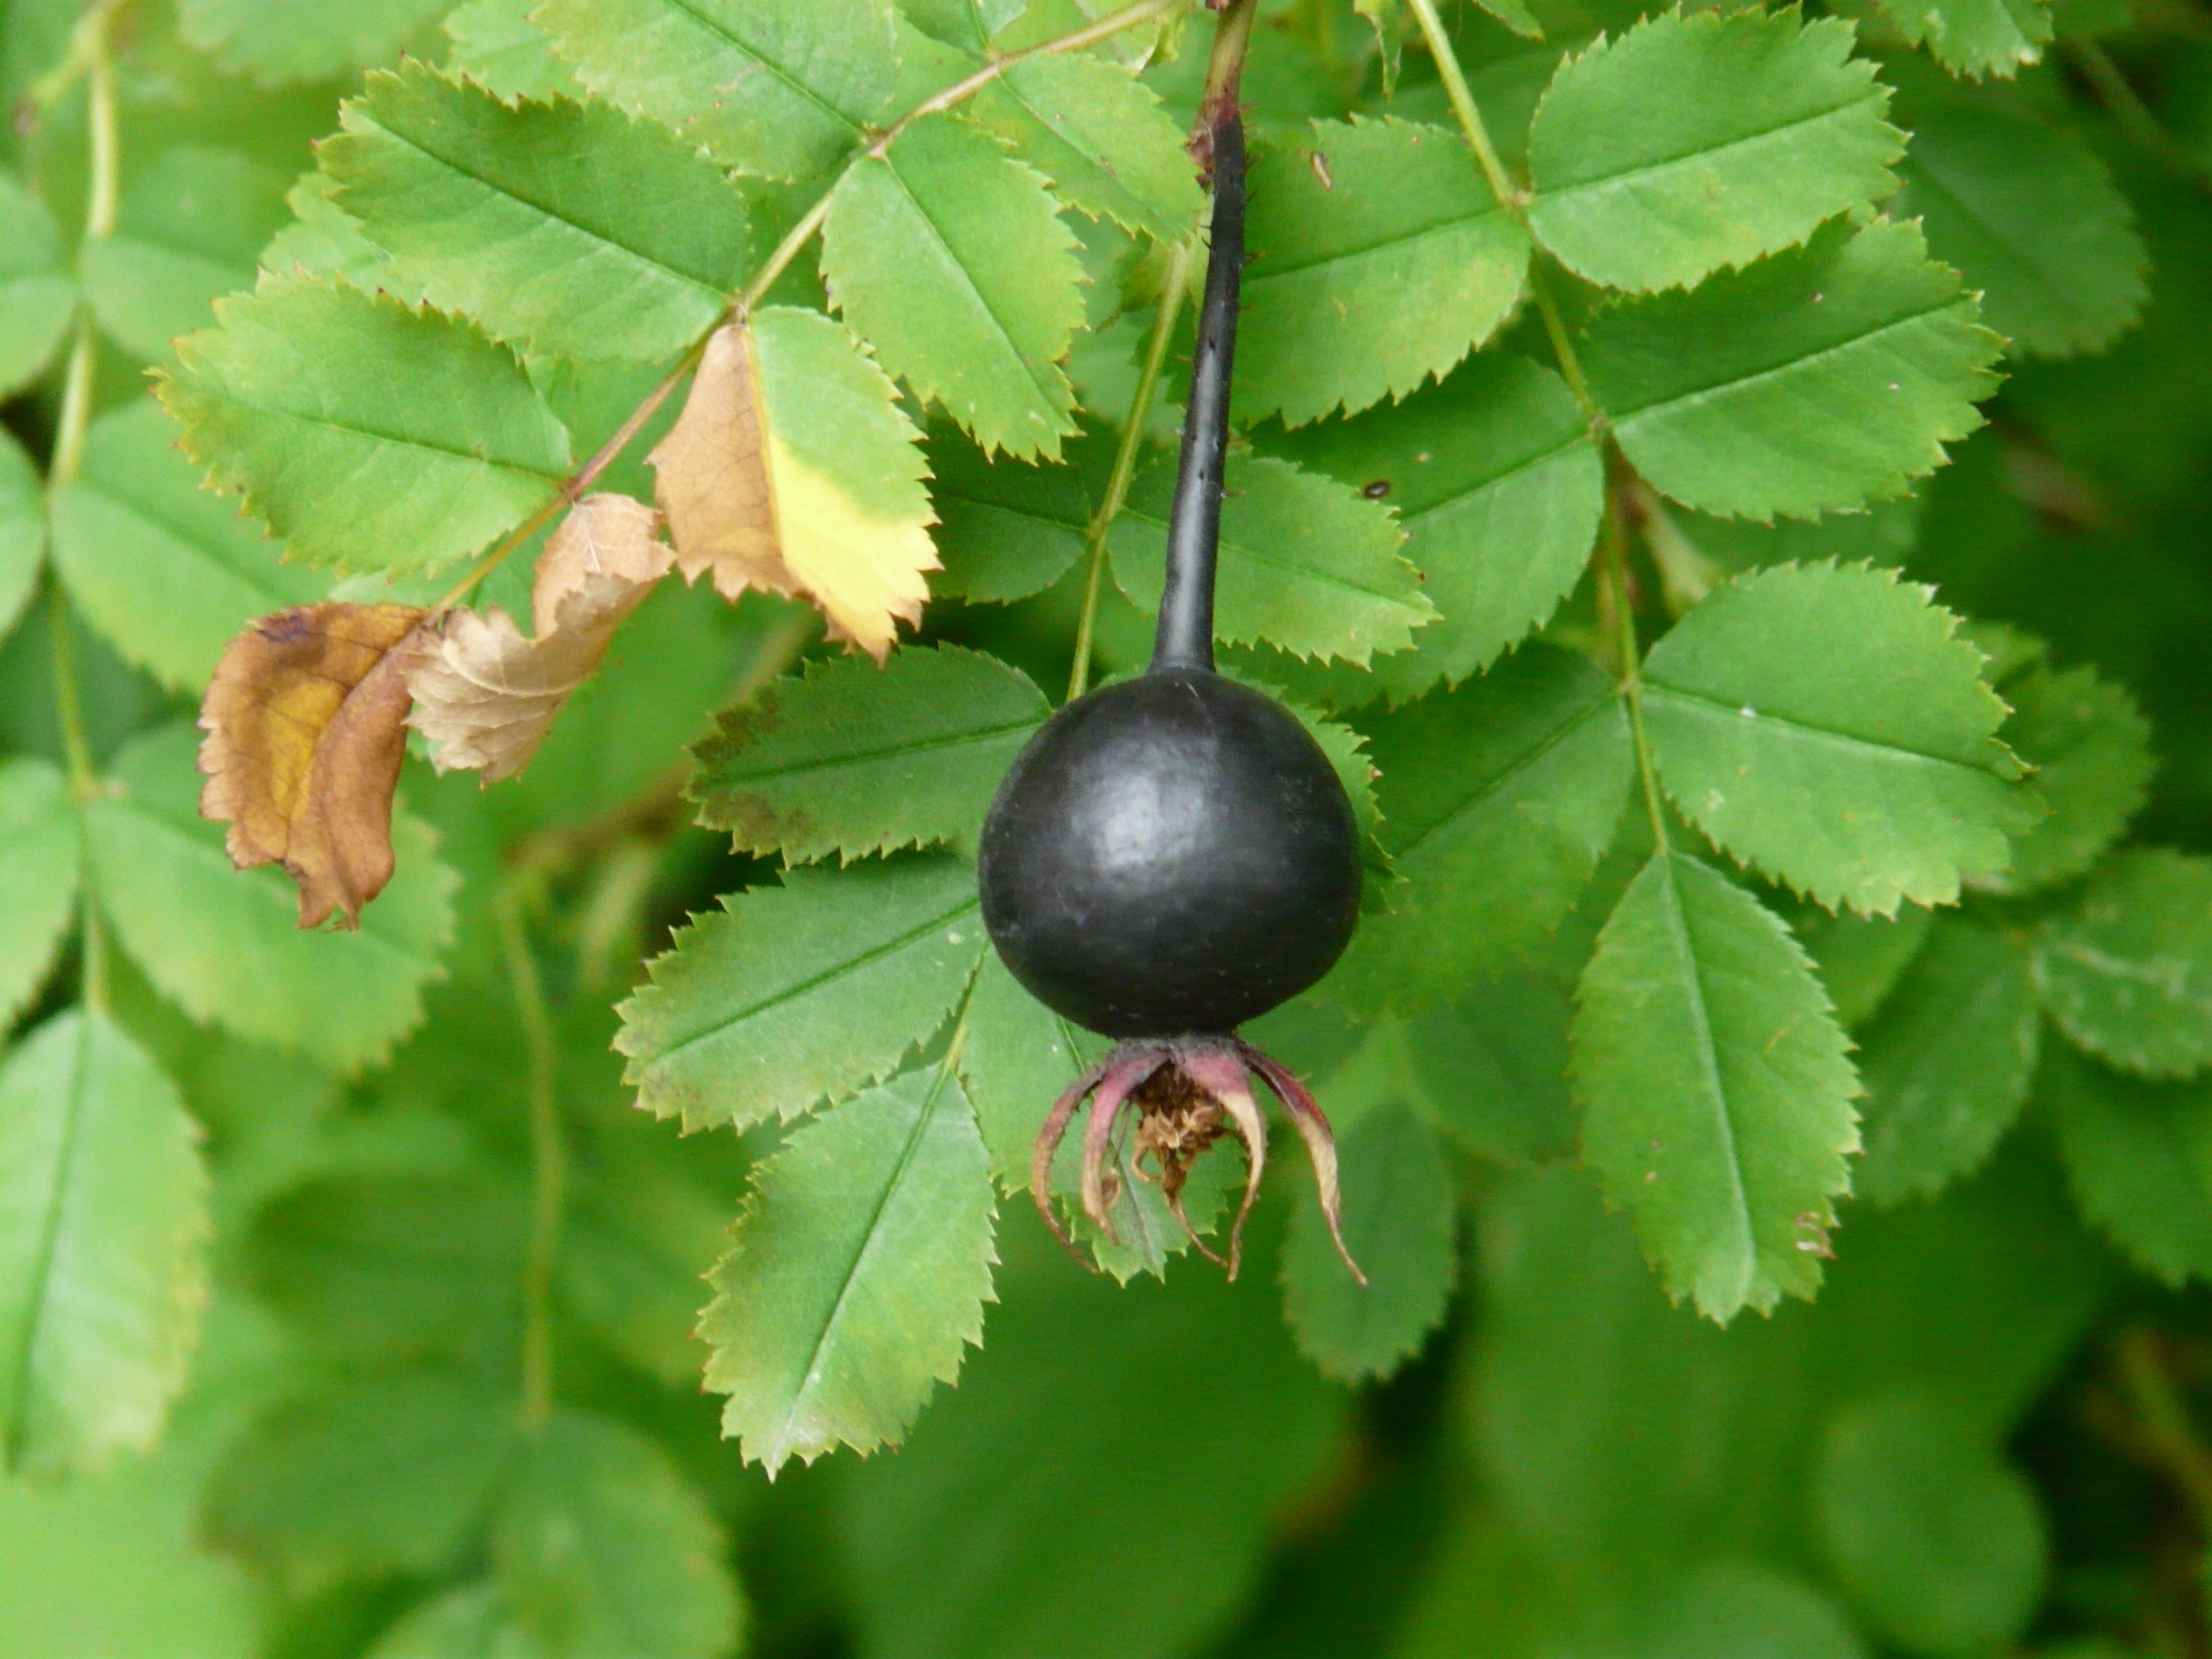
tree, branch, plant, fruit, berry, leaf, flower, food, green, produce, black, flora, shrub, deciduous, rose hip, gooseberry, flowering plant, rose family, currant, rosa spinosissima, woody plant, land plant, dewberry, prickly rose, black rose hip, rosa pimpinellifolia, dunes rose, rock rose, cultural variety, wild character, spike rose